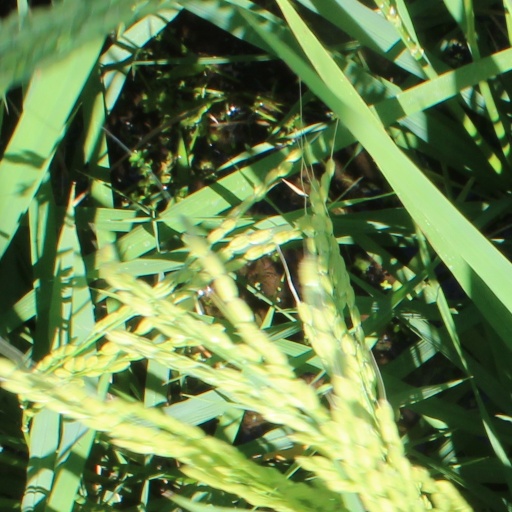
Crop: rice